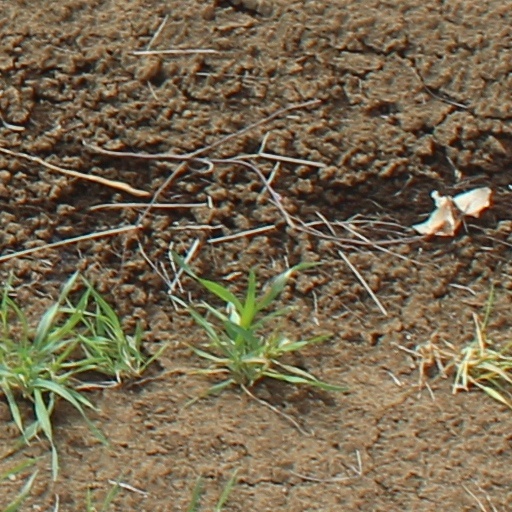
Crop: wheat